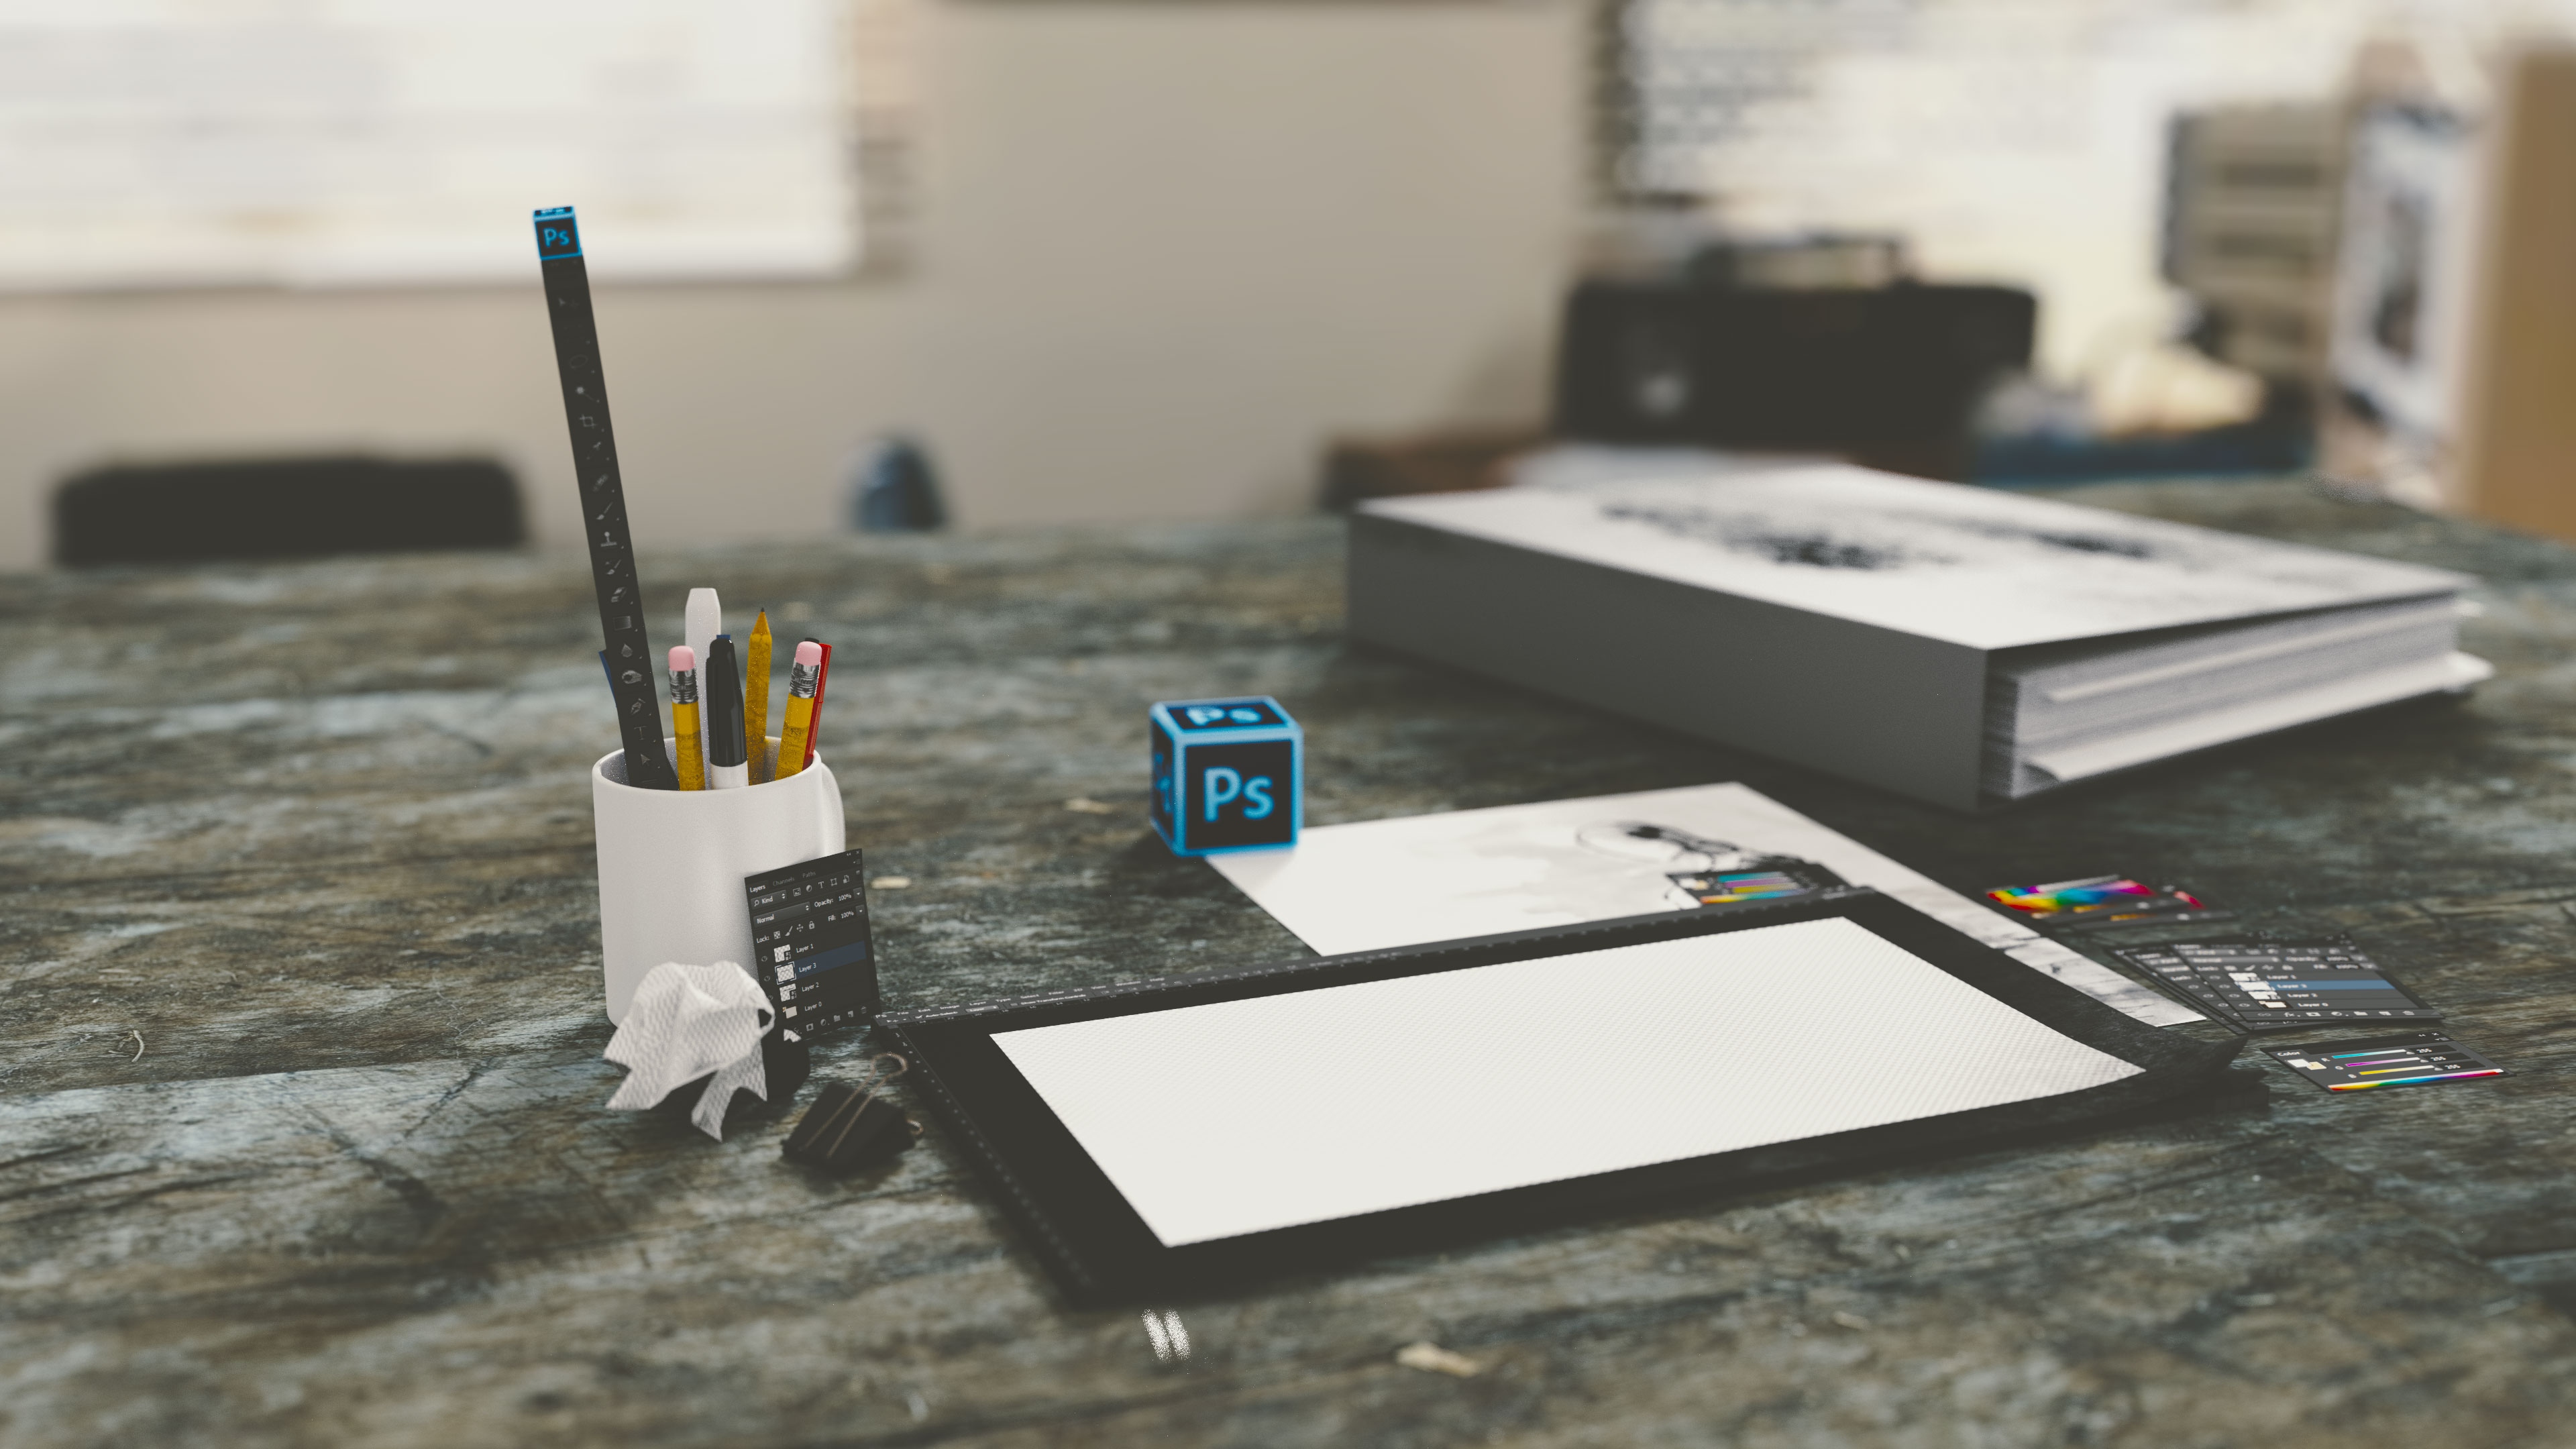
table, design, Material property, technology, room, architecture, photography, furniture, space, visual arts, glass, desk, drawing, illustration